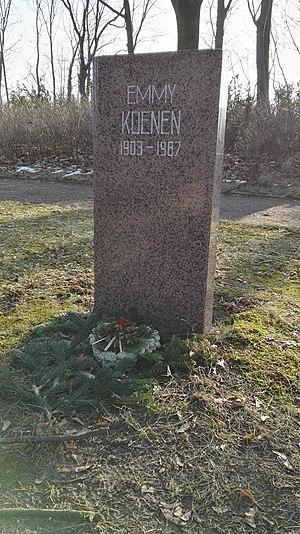
Emmy Damerius-Koenen, née Zadach le 15 mars 1903 à Berlin et morte le 21 mai 1987 dans la même ville, est une femme politique est-allemande. Mariée au militant communiste Helmut Damerius entre 1922 et 1927 puis à l'homme politique communiste Wilhelm Koenen, elle est membre du Parti communiste d'Allemagne, passant la majeure partie de la période hitlérienne en Union soviétique puis en Europe centrale et occidentale. Elle revient en Allemagne en 1945 et s'investit politiquement au début de la République démocratique allemande. Députée à la Chambre du peuple, elle est présidente de la Ligue démocratique des femmes d'Allemagne entre 1948 et 1949.